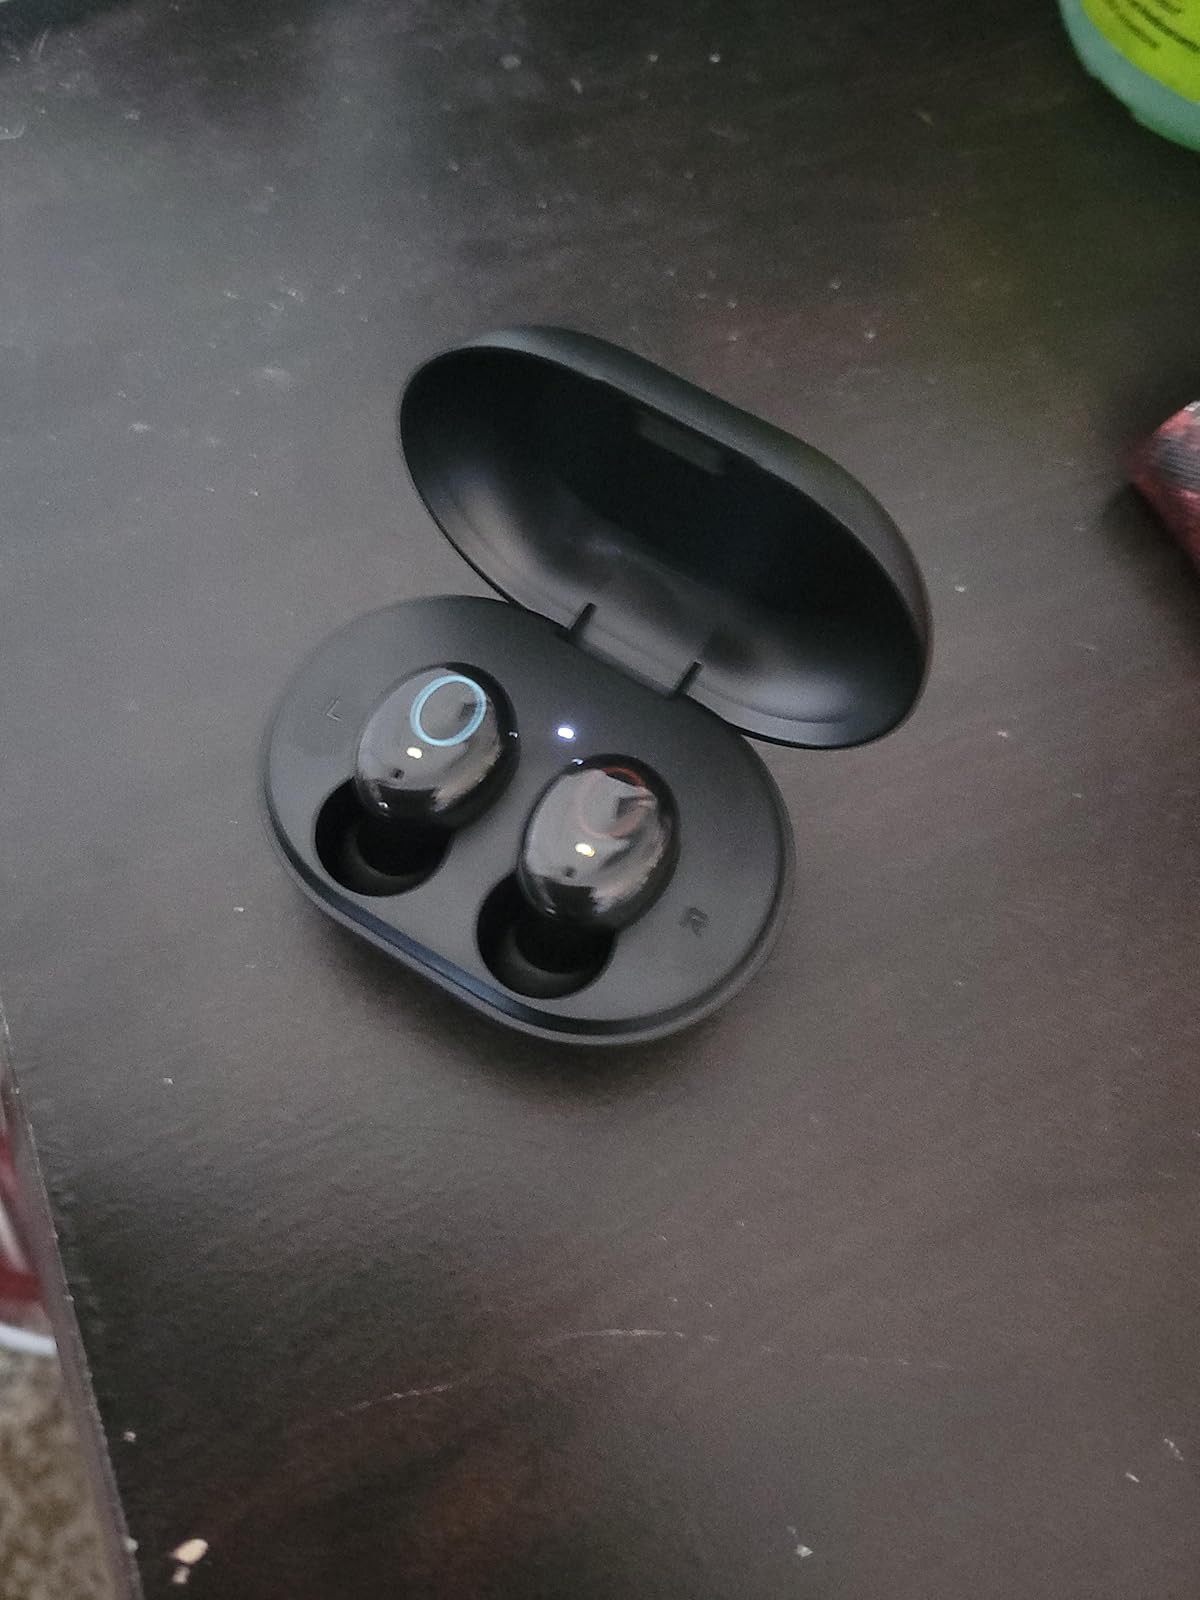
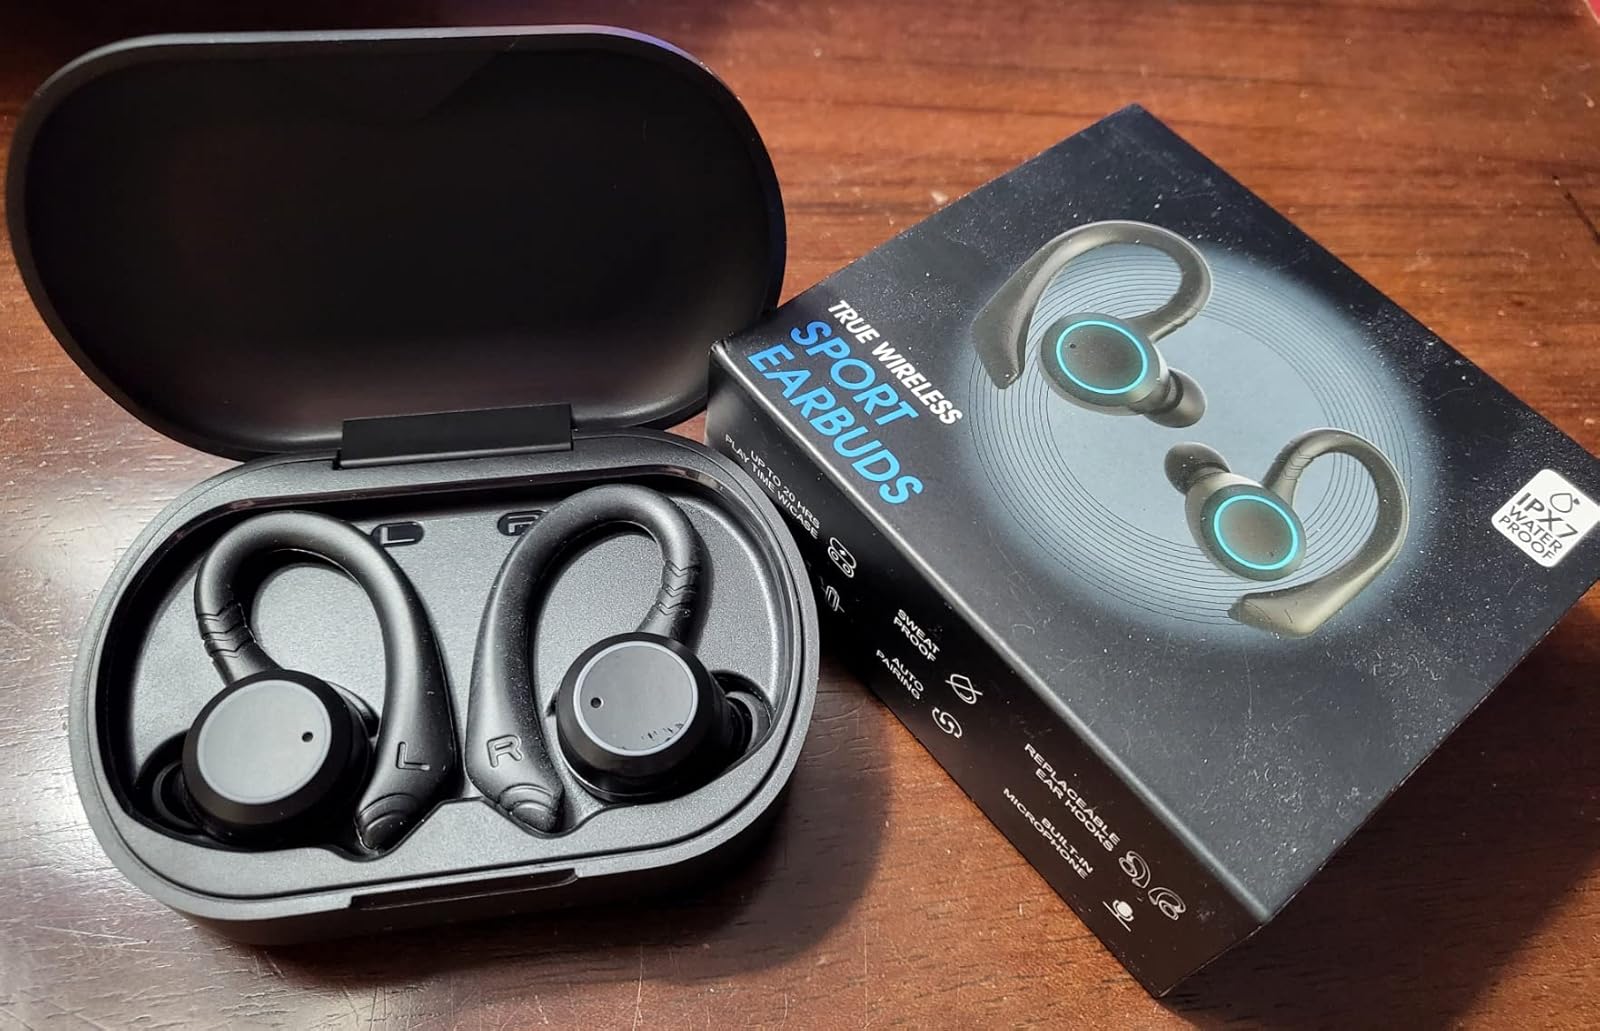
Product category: earbuds
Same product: no